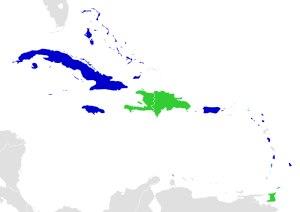
L'âge de la majorité sexuelle diffère d'un pays à l'autre. Il est par exemple de 16 ans au Canada, varie entre 16 et 18 ans aux États-Unis en fonction de la législation propre à chaque État alors que certains États mexicains l'abaissent jusqu'à 12 ans. La loi peut également préciser le genre d'activité sexuelle autorisées ainsi que l'âge à partir duquel elles le sont en fonction du sexe et des habitudes des protagonistes. Compte tenu du volume important des données, nous avons scindé le continent américain en Amérique du Nord et Amériques centrale et du Sud. Celles-ci sont traitées séparément mais il est évident que cette scission est purement artificielle pour éviter une longueur excessive de l'article. Chaque pays est classé par ordre alphabétique.